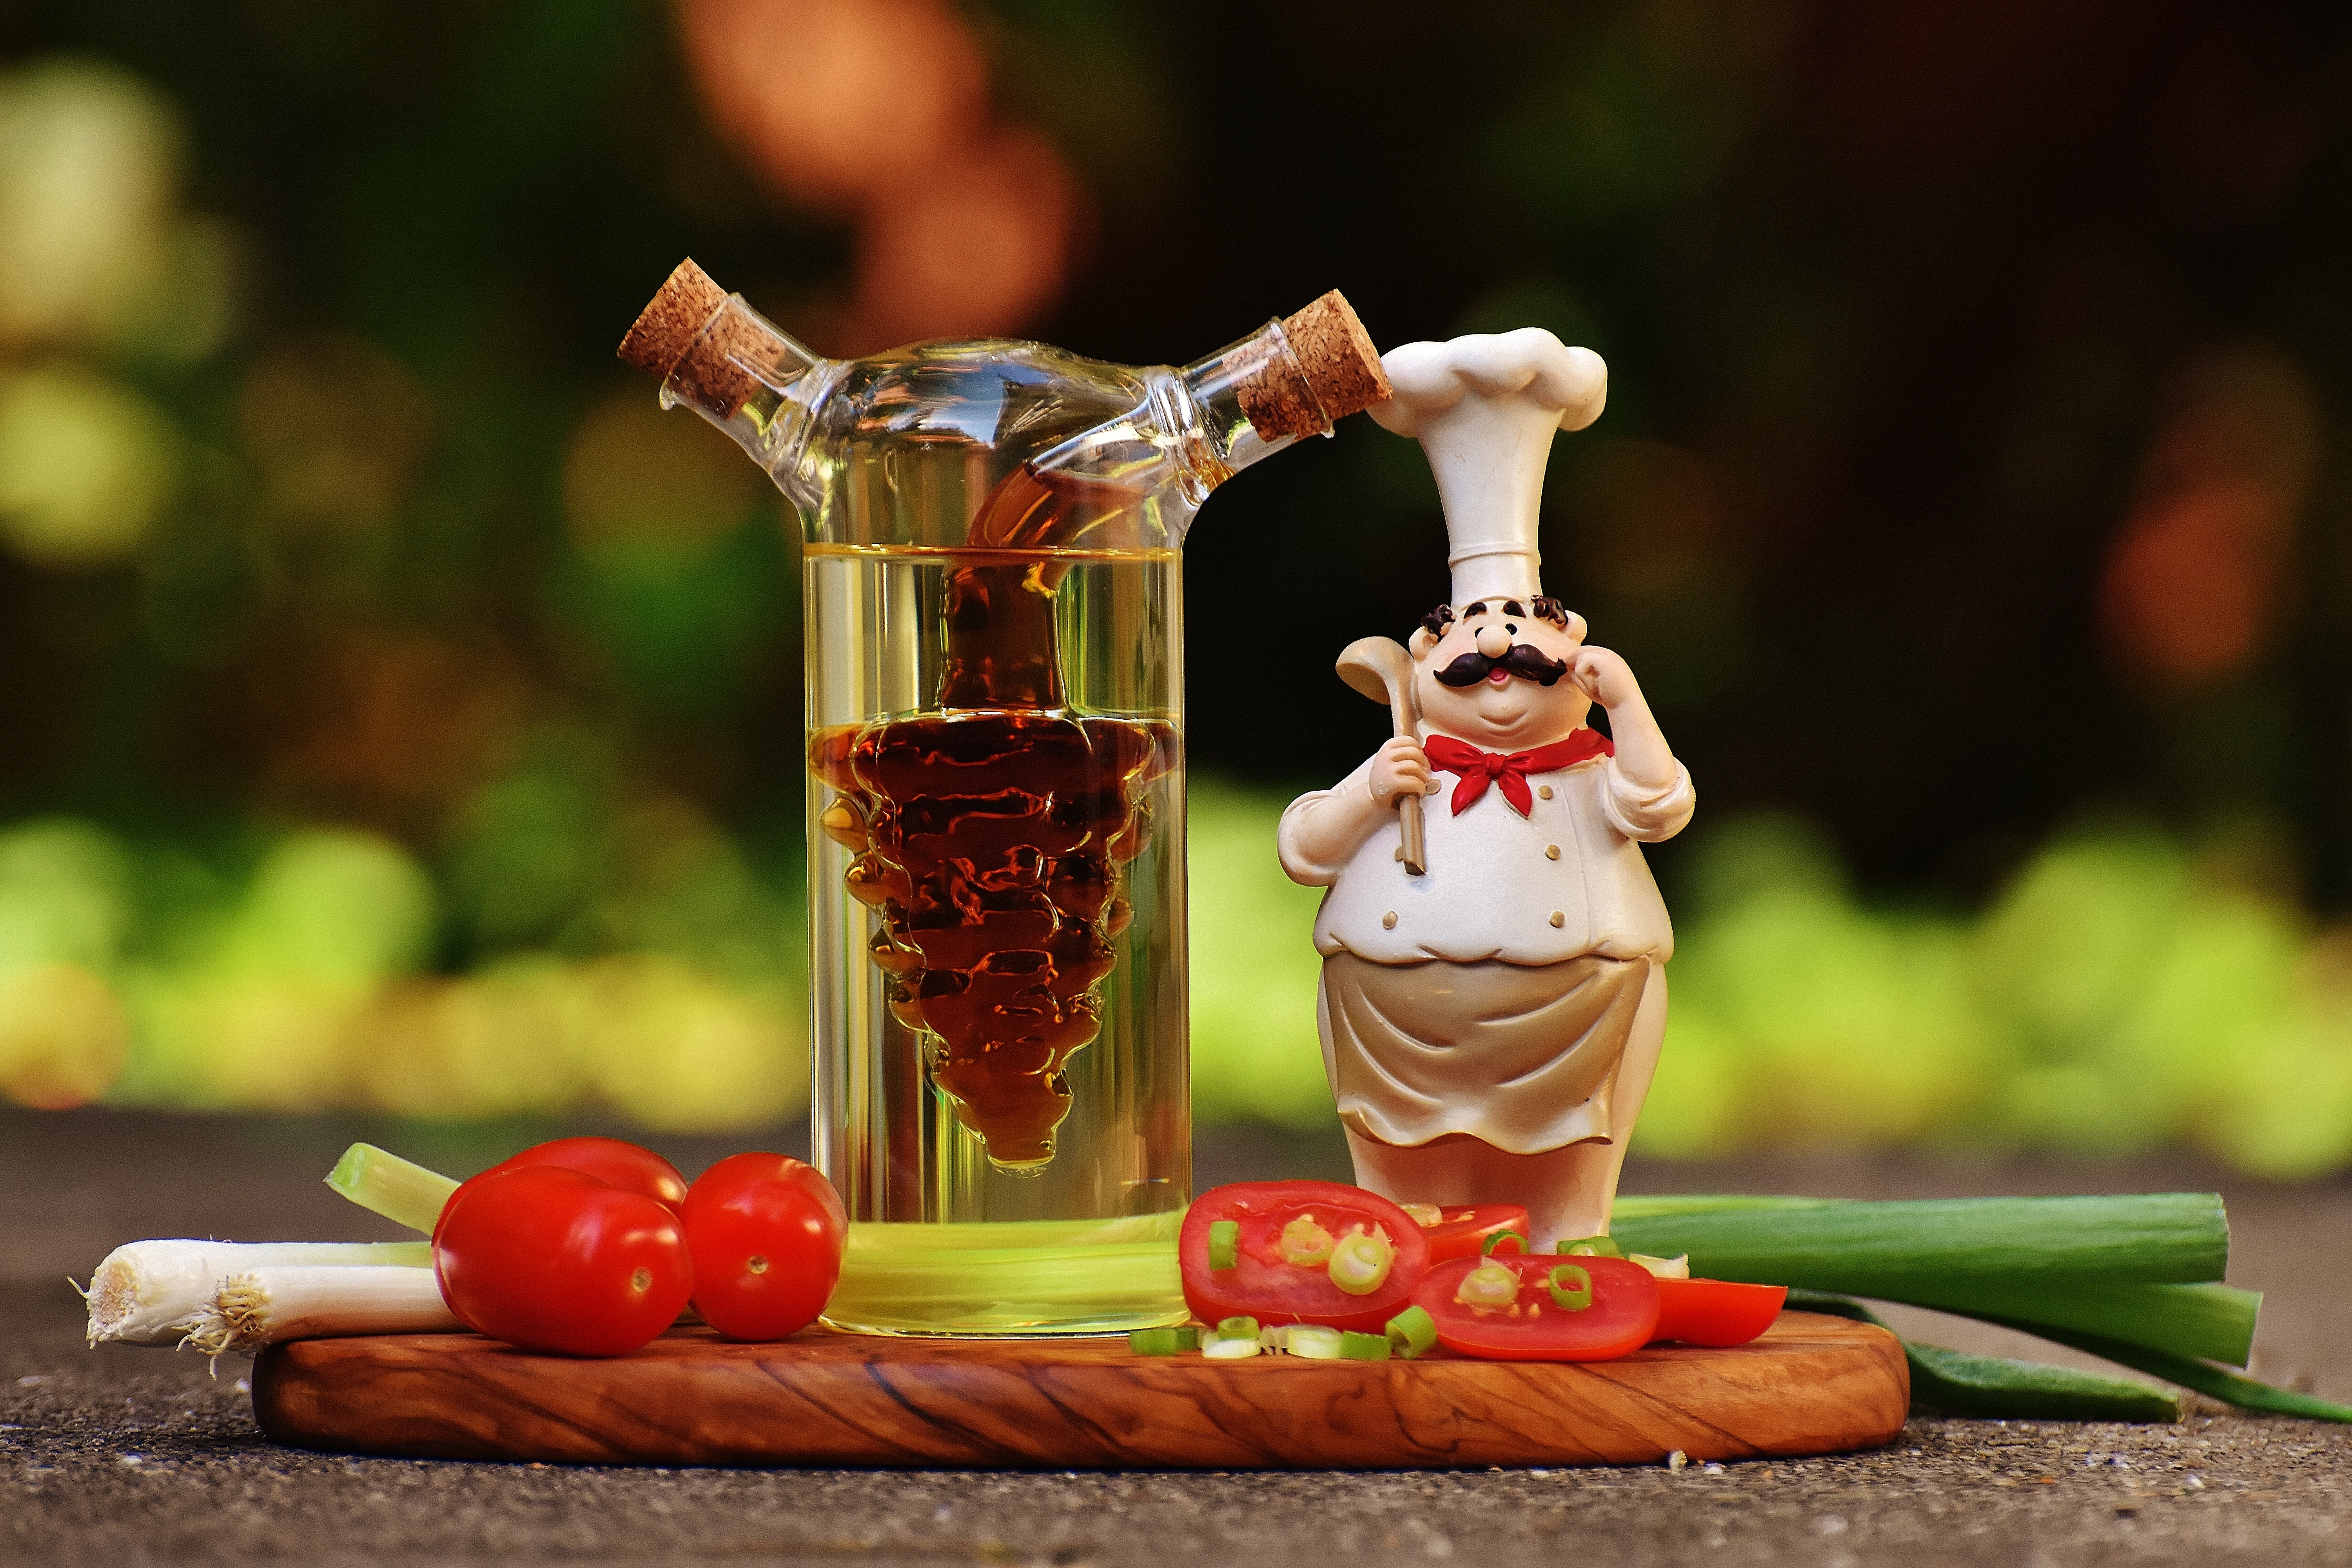
flower, meal, food, salad, red, cooking, produce, drink, bottle, healthy, eat, delicious, cook, fig, vegetables, tomatoes, leek, oil, frisch, vinegar, bless you, onions, cherry tomatoes, spring onions, sense